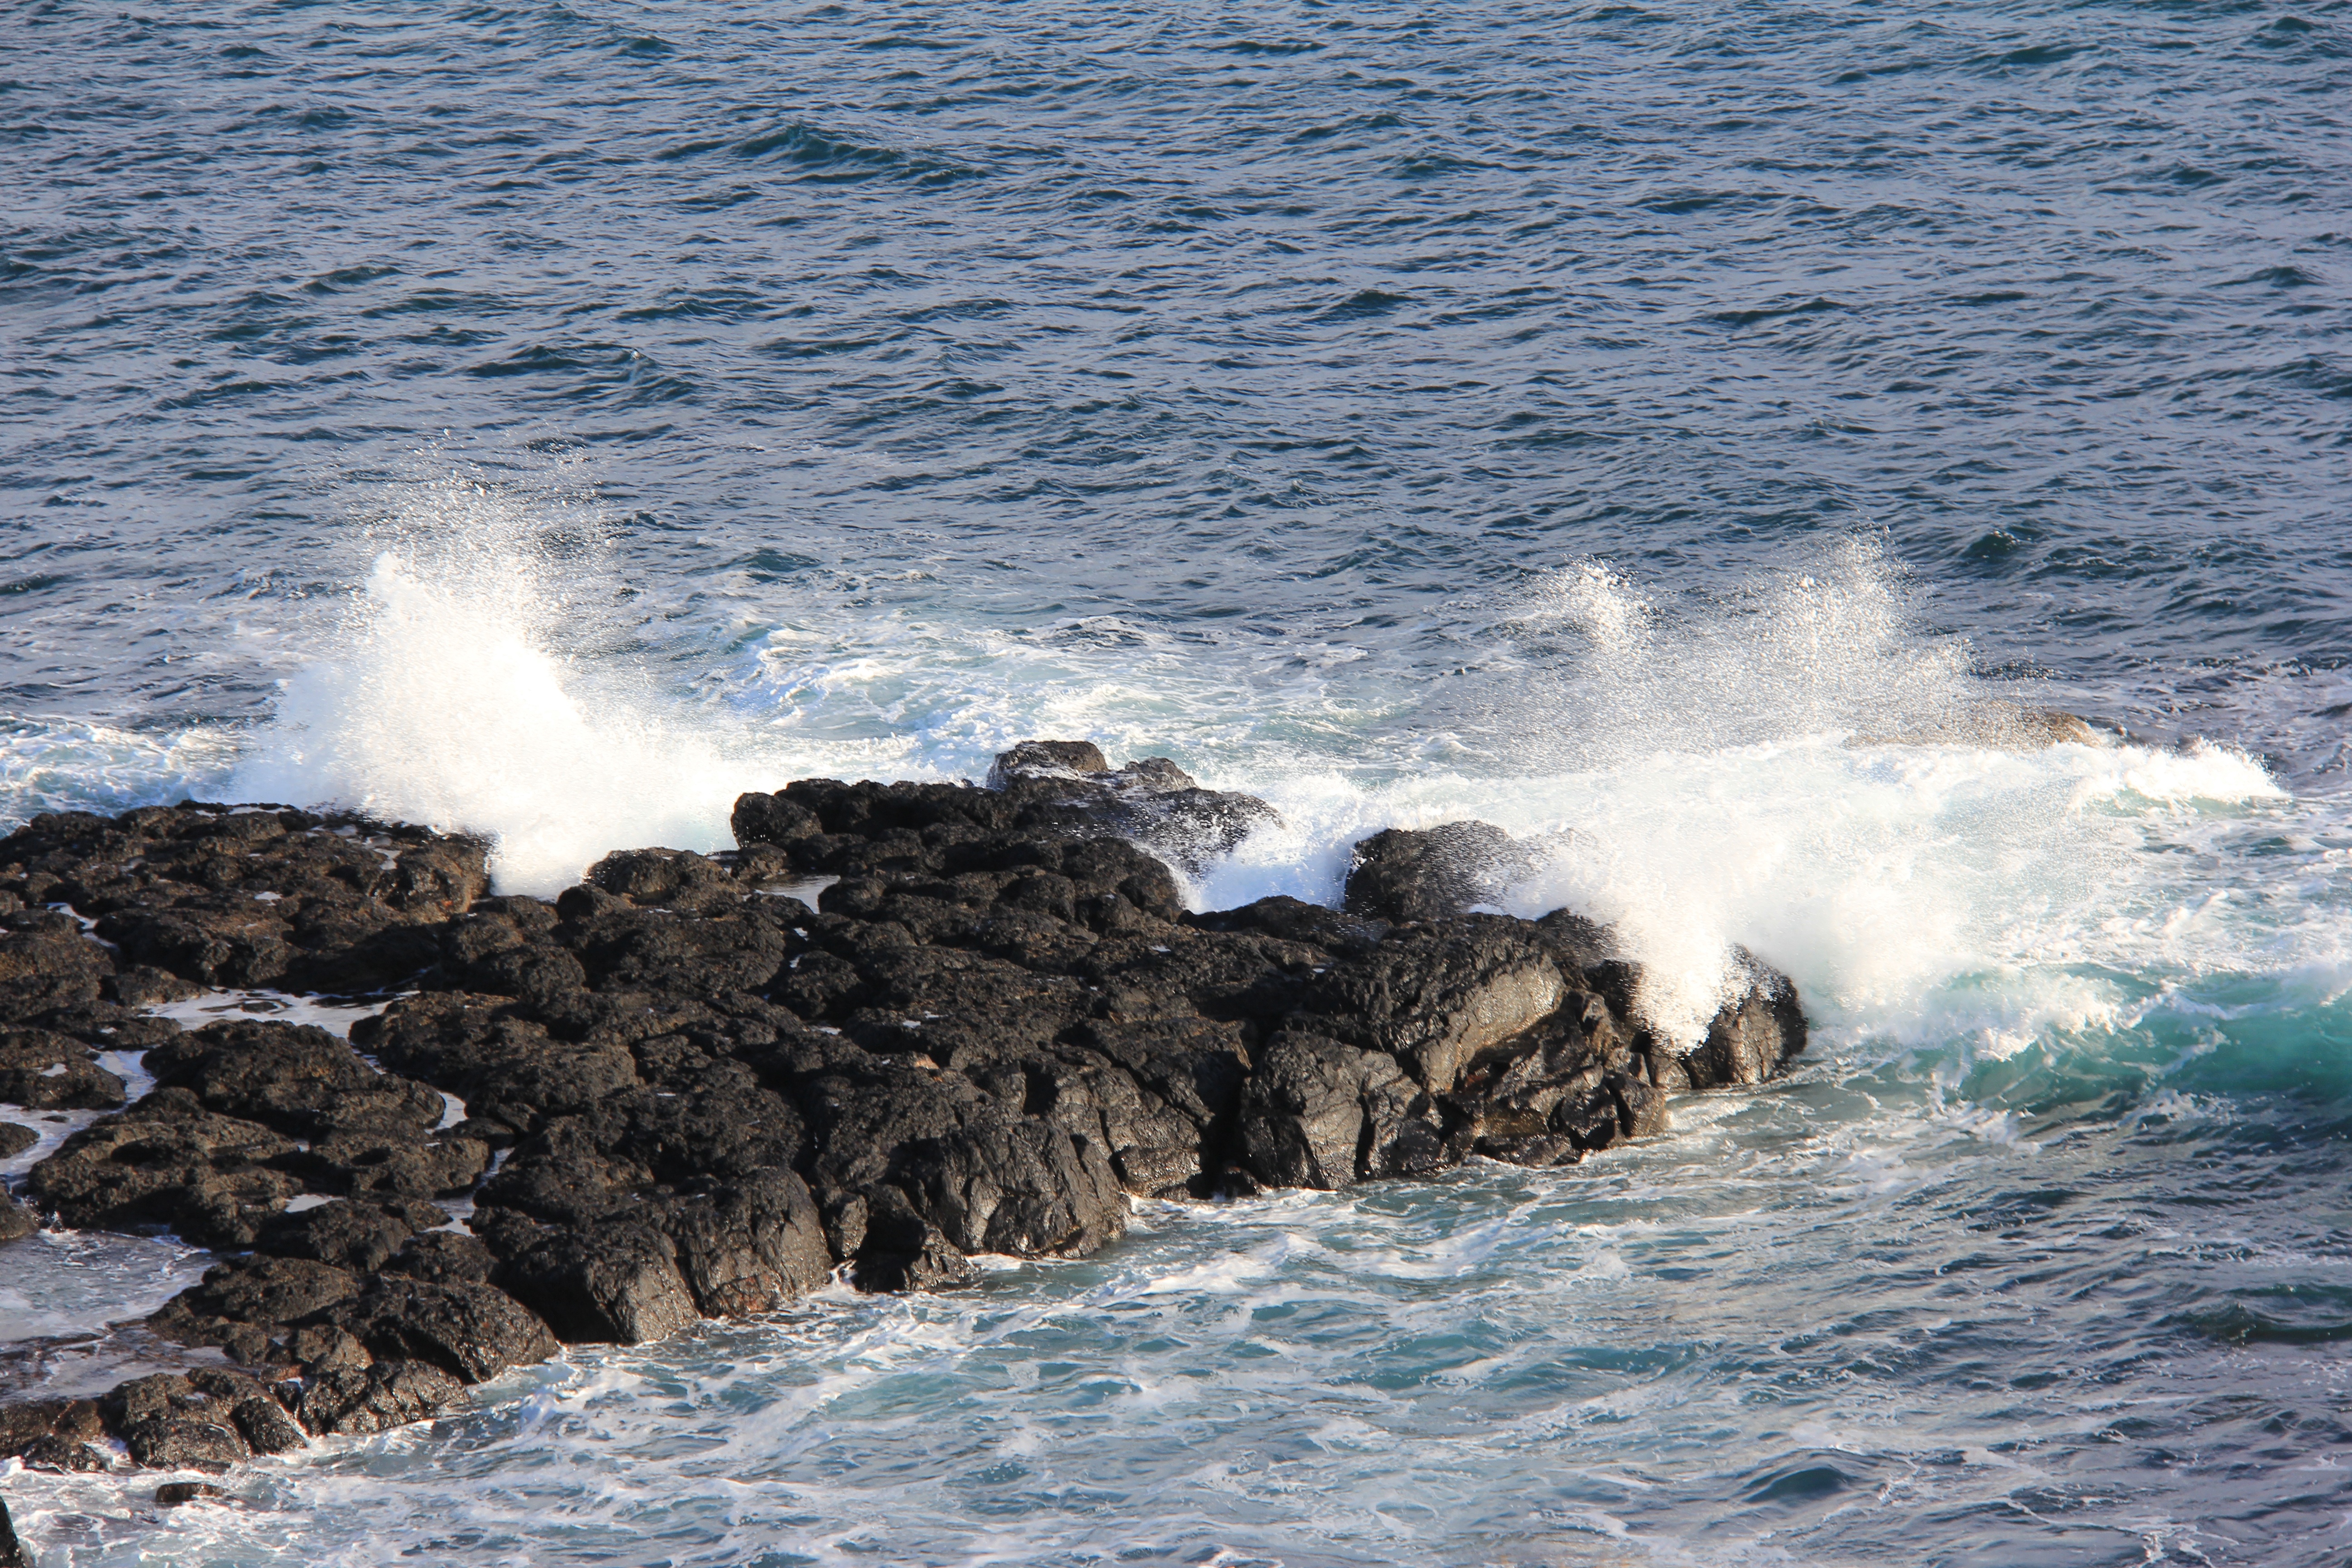
beach, sea, coast, water, nature, rock, ocean, liquid, sky, sun, white, shore, wave, wet, summer, travel, ripple, cliff, clear, surf, flowing, splash, tropical, color, seascape, clean, blue, terrain, body of water, waves, clouds, design, backdrop, cape, wind wave